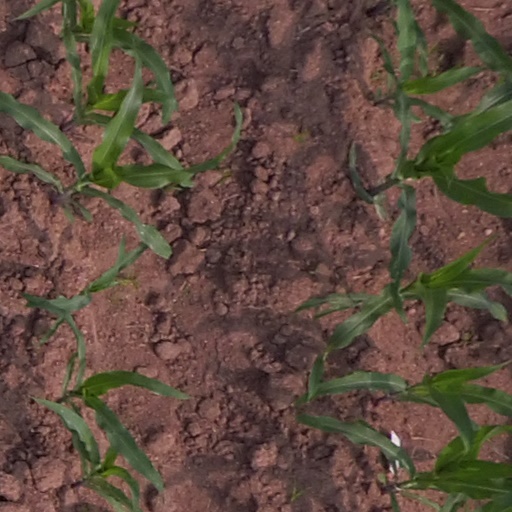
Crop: maize; corn